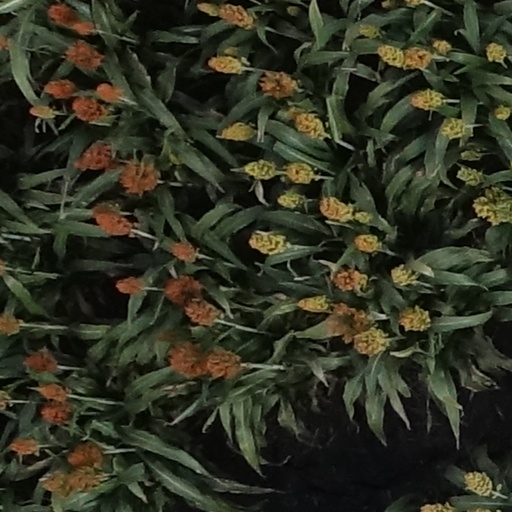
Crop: sorghum